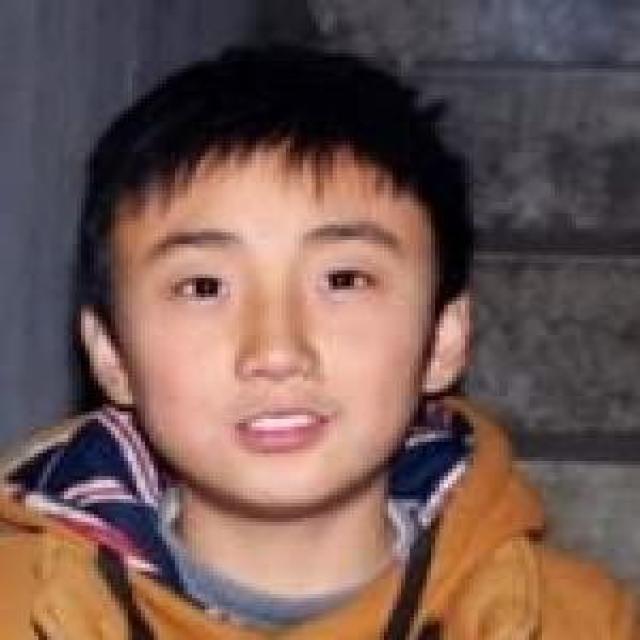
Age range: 0-12